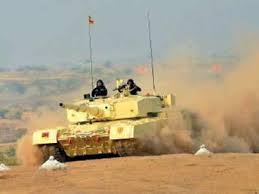
Label: Tank